Austrade

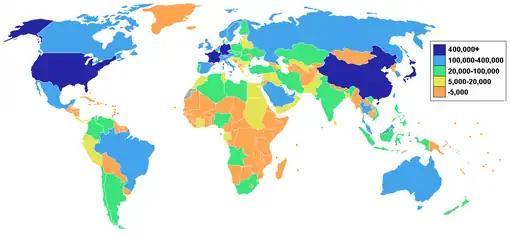
Global indicator of Australia's export performance and engagement in 2006 (number of exports)

Preceding Austrade's formation, economic prospects were under unprecedented scrutiny from high stagflation following the sharp recession from 1982 to 1983. Thus, it was founded with high expectations and backed by a dynamic and coordinated Trade Commissioner Service. In terms of its international impact, Austrade is held to an extremely high standard for the prospective economic growth it has garnered through opportunities; especially for a small nation such as Australia. Mascitelli (2015) writes that at the time of its establishment only 137 out of 1327 staff were Trade Commissioners, outlining the fact that it has become a blueprint for developing commissions under limited resources and personnel as well as being absent from a sprawling bureaucracy. Before Lindsay MacAlister ("who was a former GE Australia Manager") was appointed as the managing director of Austrade, most of the employees that were in the main civil servants had limited or no business understanding. His appointment marked a significant change in the commission's culture. However, there have been difficulties in managing Austrade in that its "effectiveness depends on the closeness of the working relationship between government – basically the trade minister – and the organisation's leadership" (Adams, as cited in Chung and Mascitelli, 2017, p. 419). Schedvin (2008) references the environment within which the Trade Commissioner Service operated changing fundamentally and permanently in the 1970s as a sign of the inevitable shift that Austrade similarly experienced.